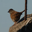
Label: bird